Pelvicachromis taeniatus

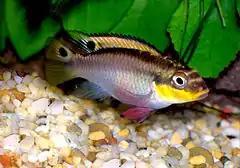
During courtship the female displays her visually arresting purple pelvic fin

During courtship females display a large and visually arresting purple pelvic fin as a sexual ornament "(see image left)". "The researchers found that males clearly preferred females with a larger pelvic fin and that pelvic fins grew in a more disproportionate way than other fins on female fish."